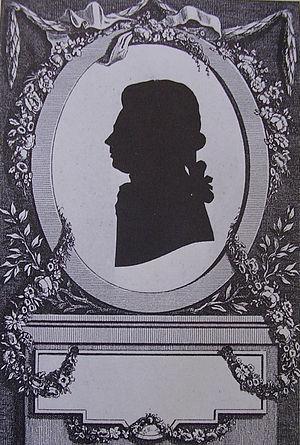
Joseph Basile Bernard Van Praet était un bibliothécaire et savant français originaire de Flandre, né à Bruges le 27 juillet 1754 et mort à Paris le 5 février 1837.